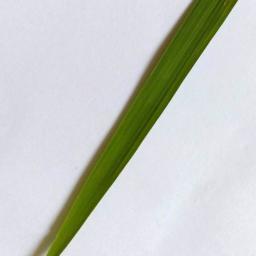
Label: Rice___Healthy